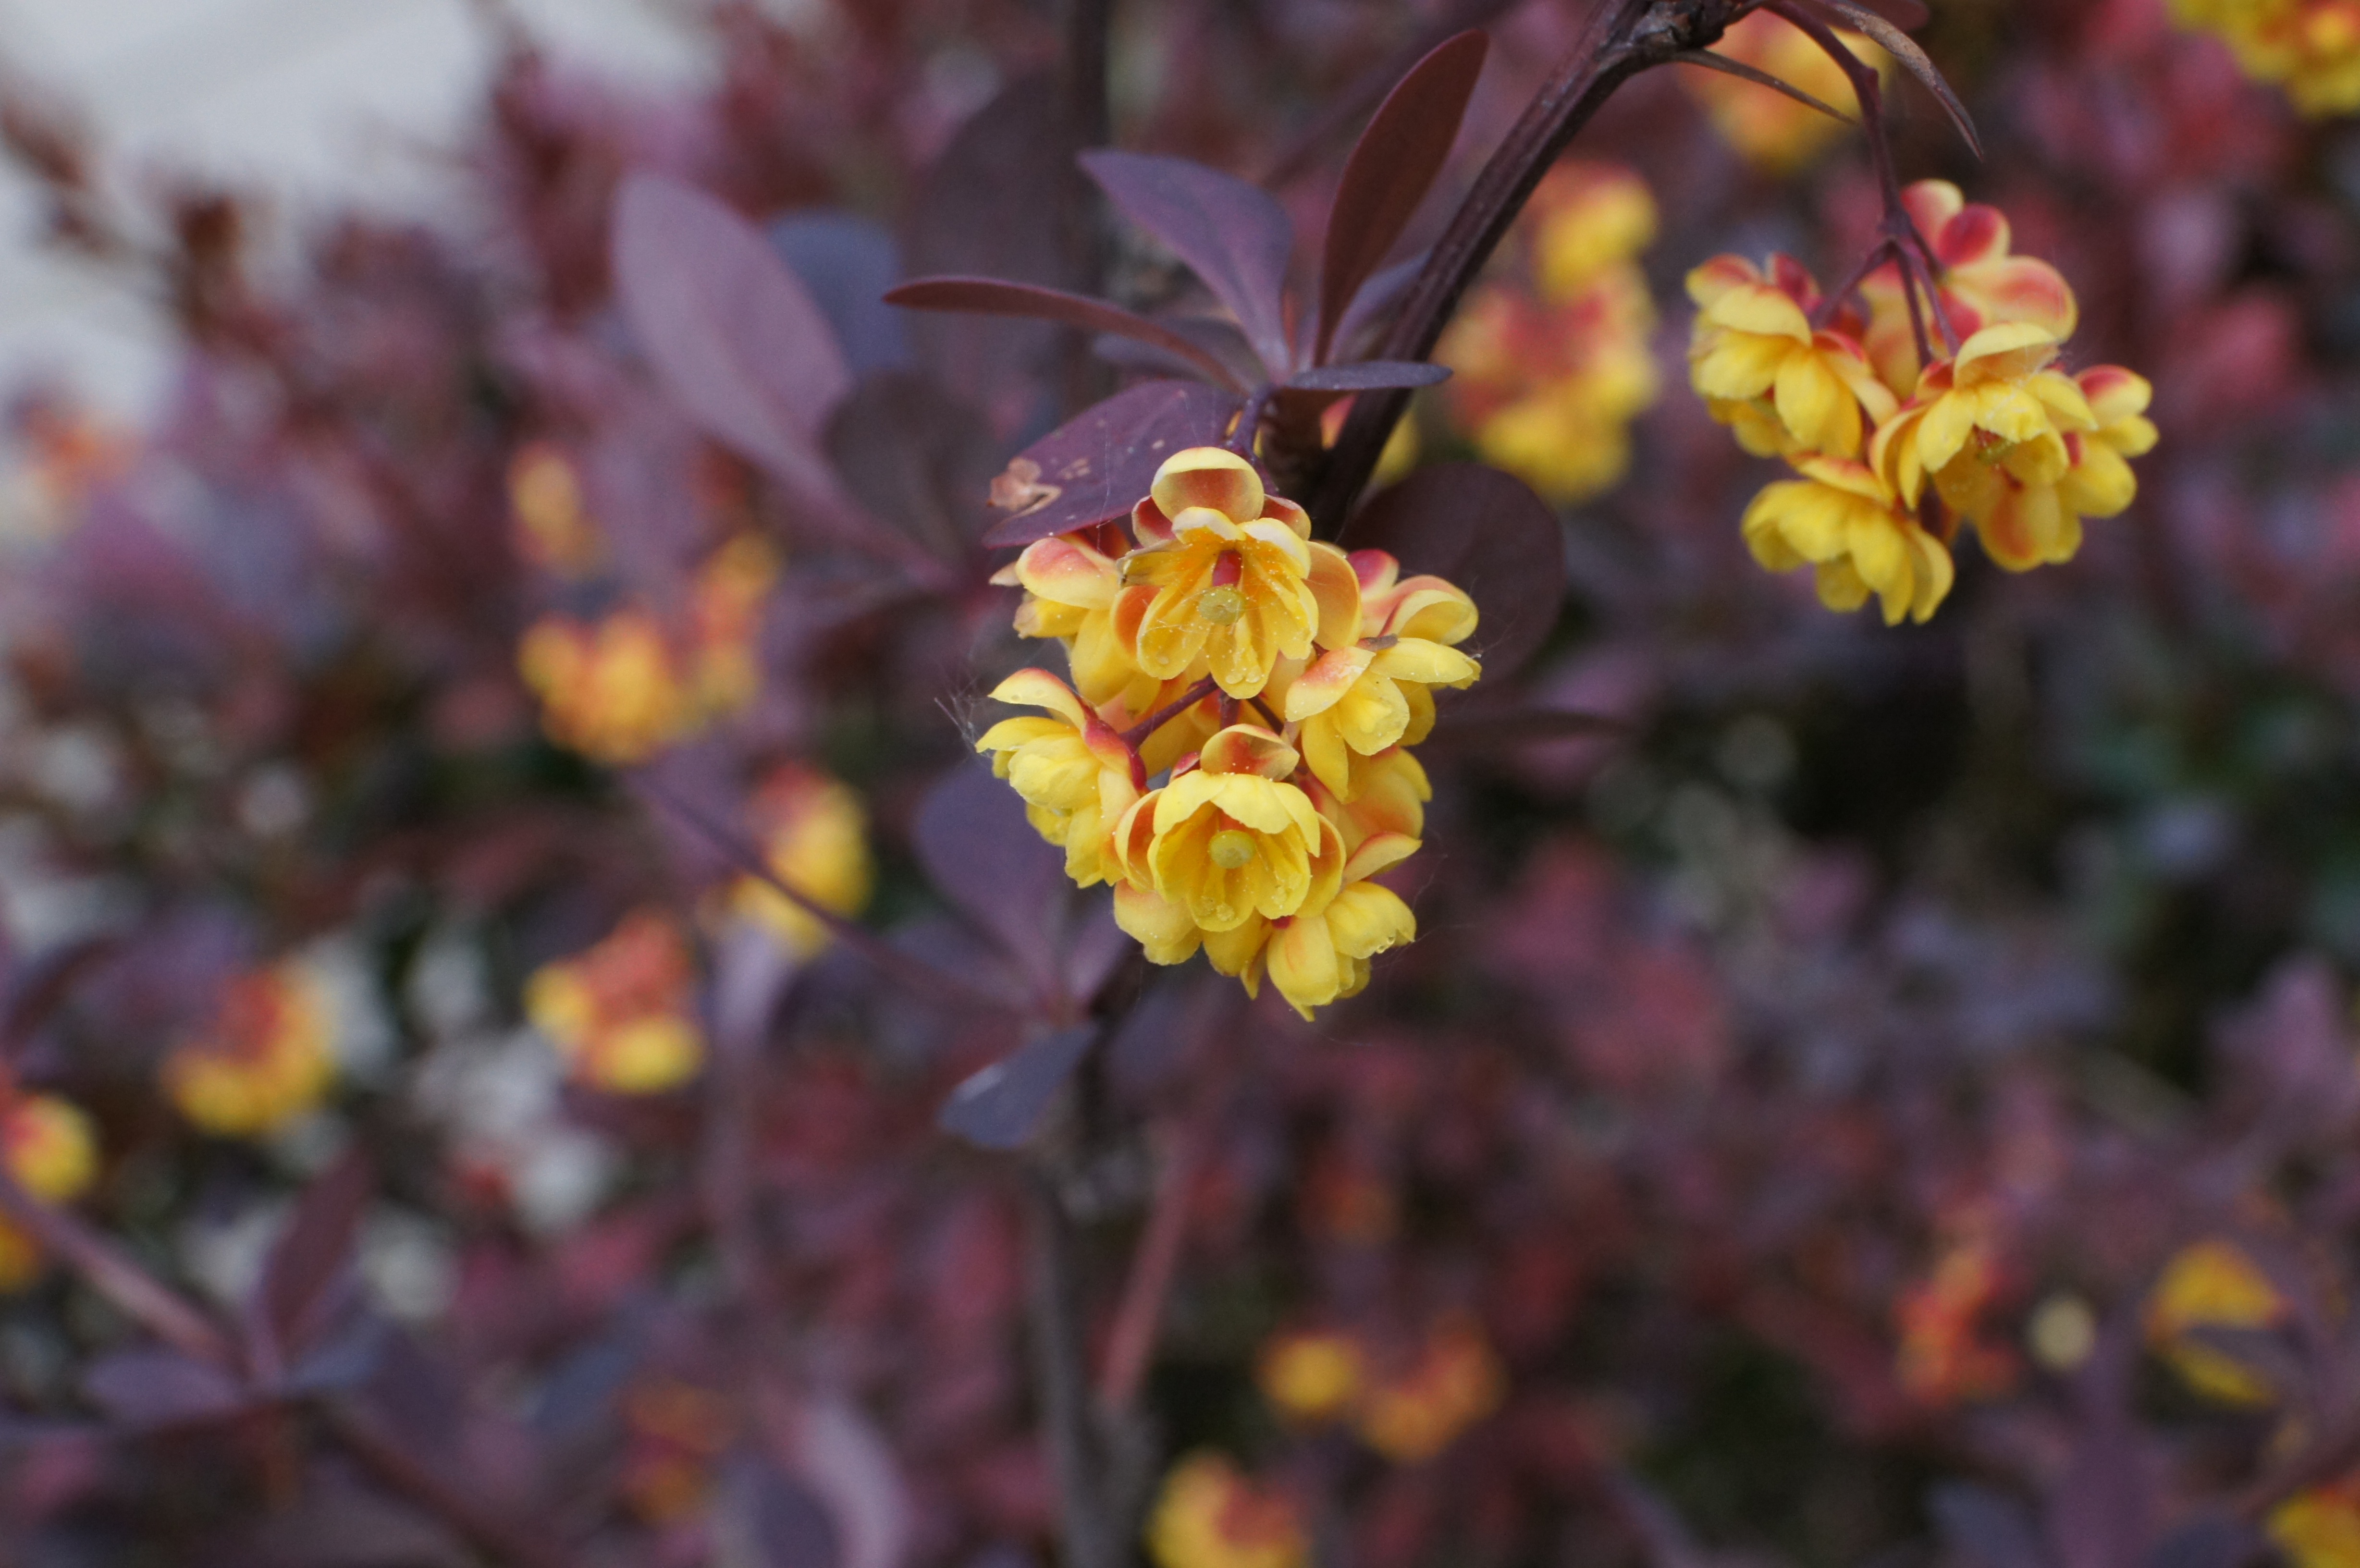
flower, nature, flora, yellow, plant, blossom, botany, season, land plant, leaf, petal, macro photography, wildflower, spring, branch, autumn, nectar, flowering plant, shrub